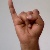
The image shows a hand gesture representing the letter 'I' in Indian Sign Language.